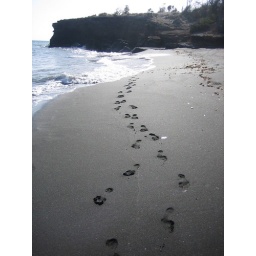
black sand beach in grenada